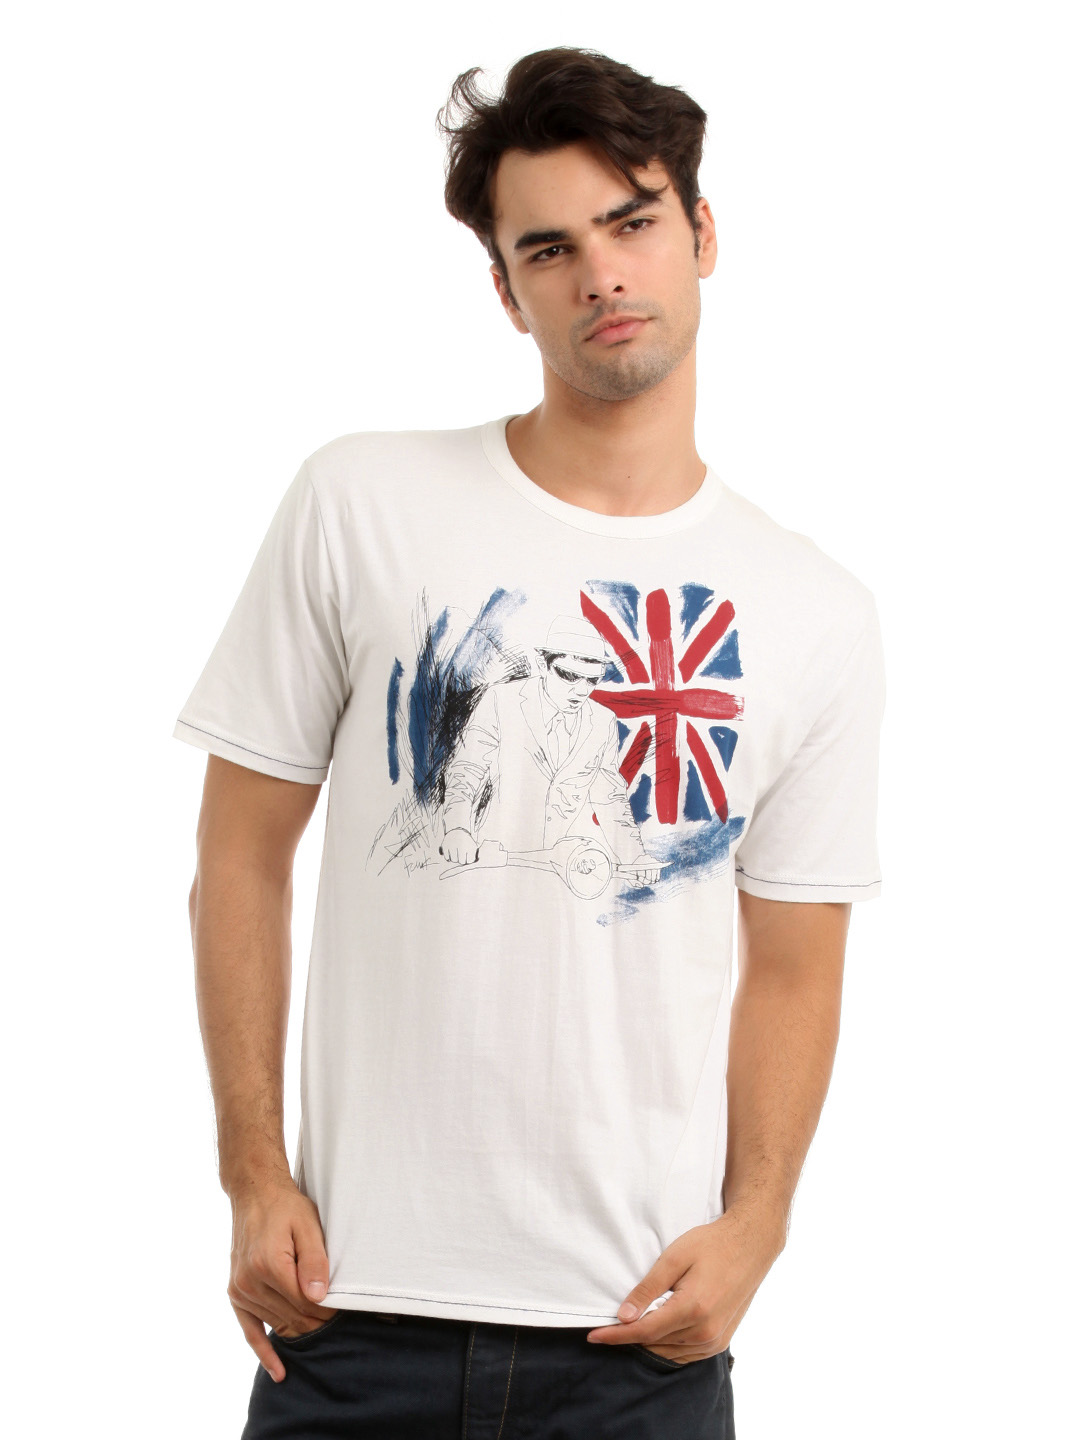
French Connection Men White Printed T-shirt
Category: Apparel / Topwear / Tshirts
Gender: Men
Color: White
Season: Summer 2012
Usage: Casual